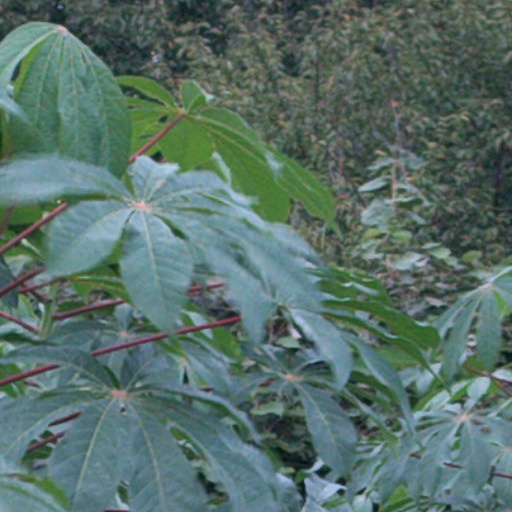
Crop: cassava